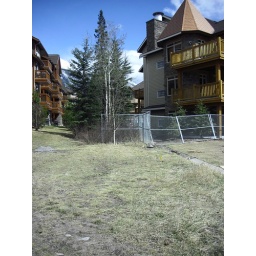
The gopher yelling at us under the white tree